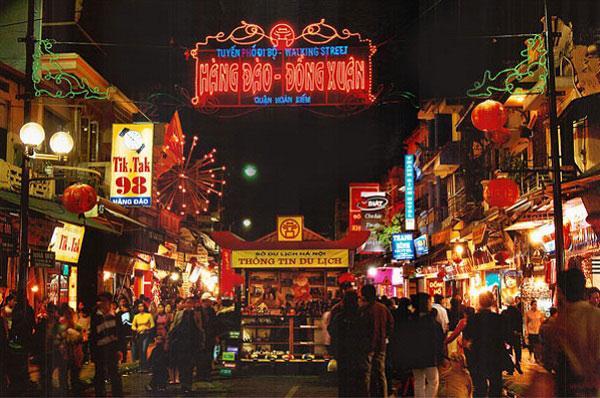
có nhiều người đang di chuyển ở trong một khu phố